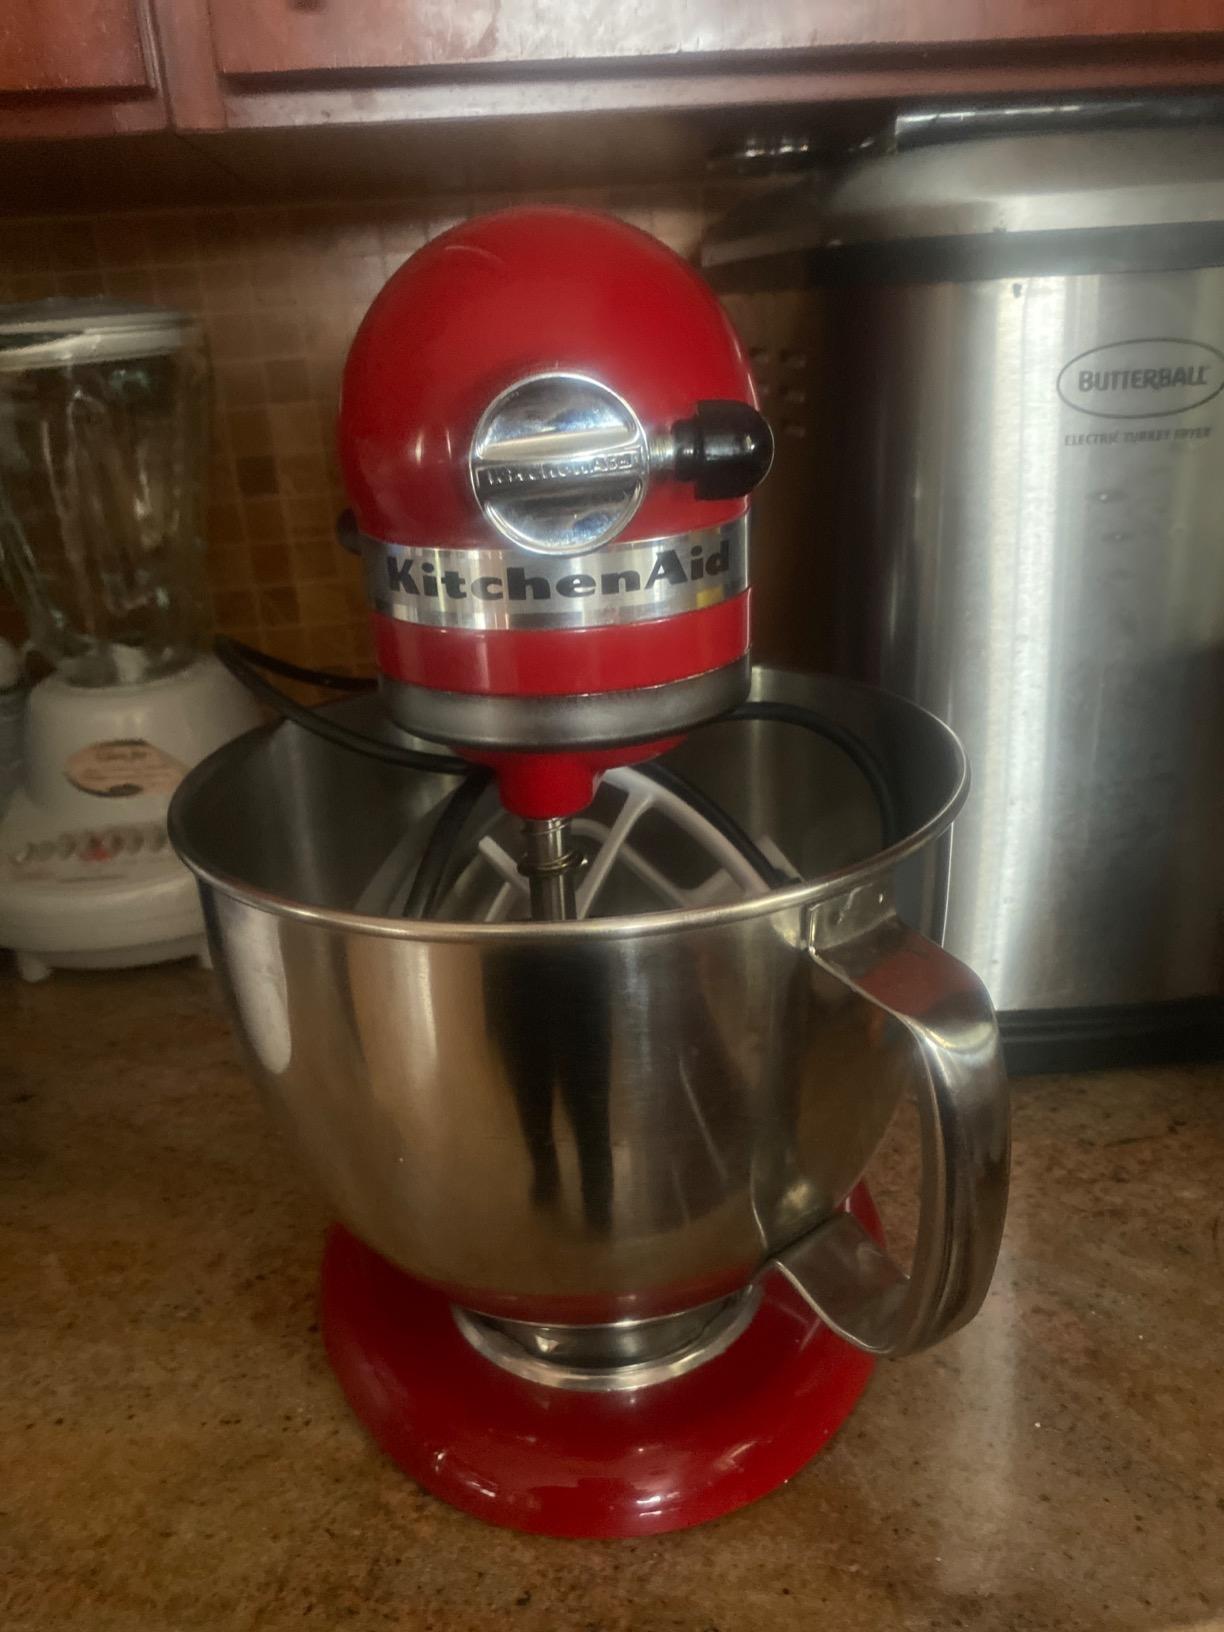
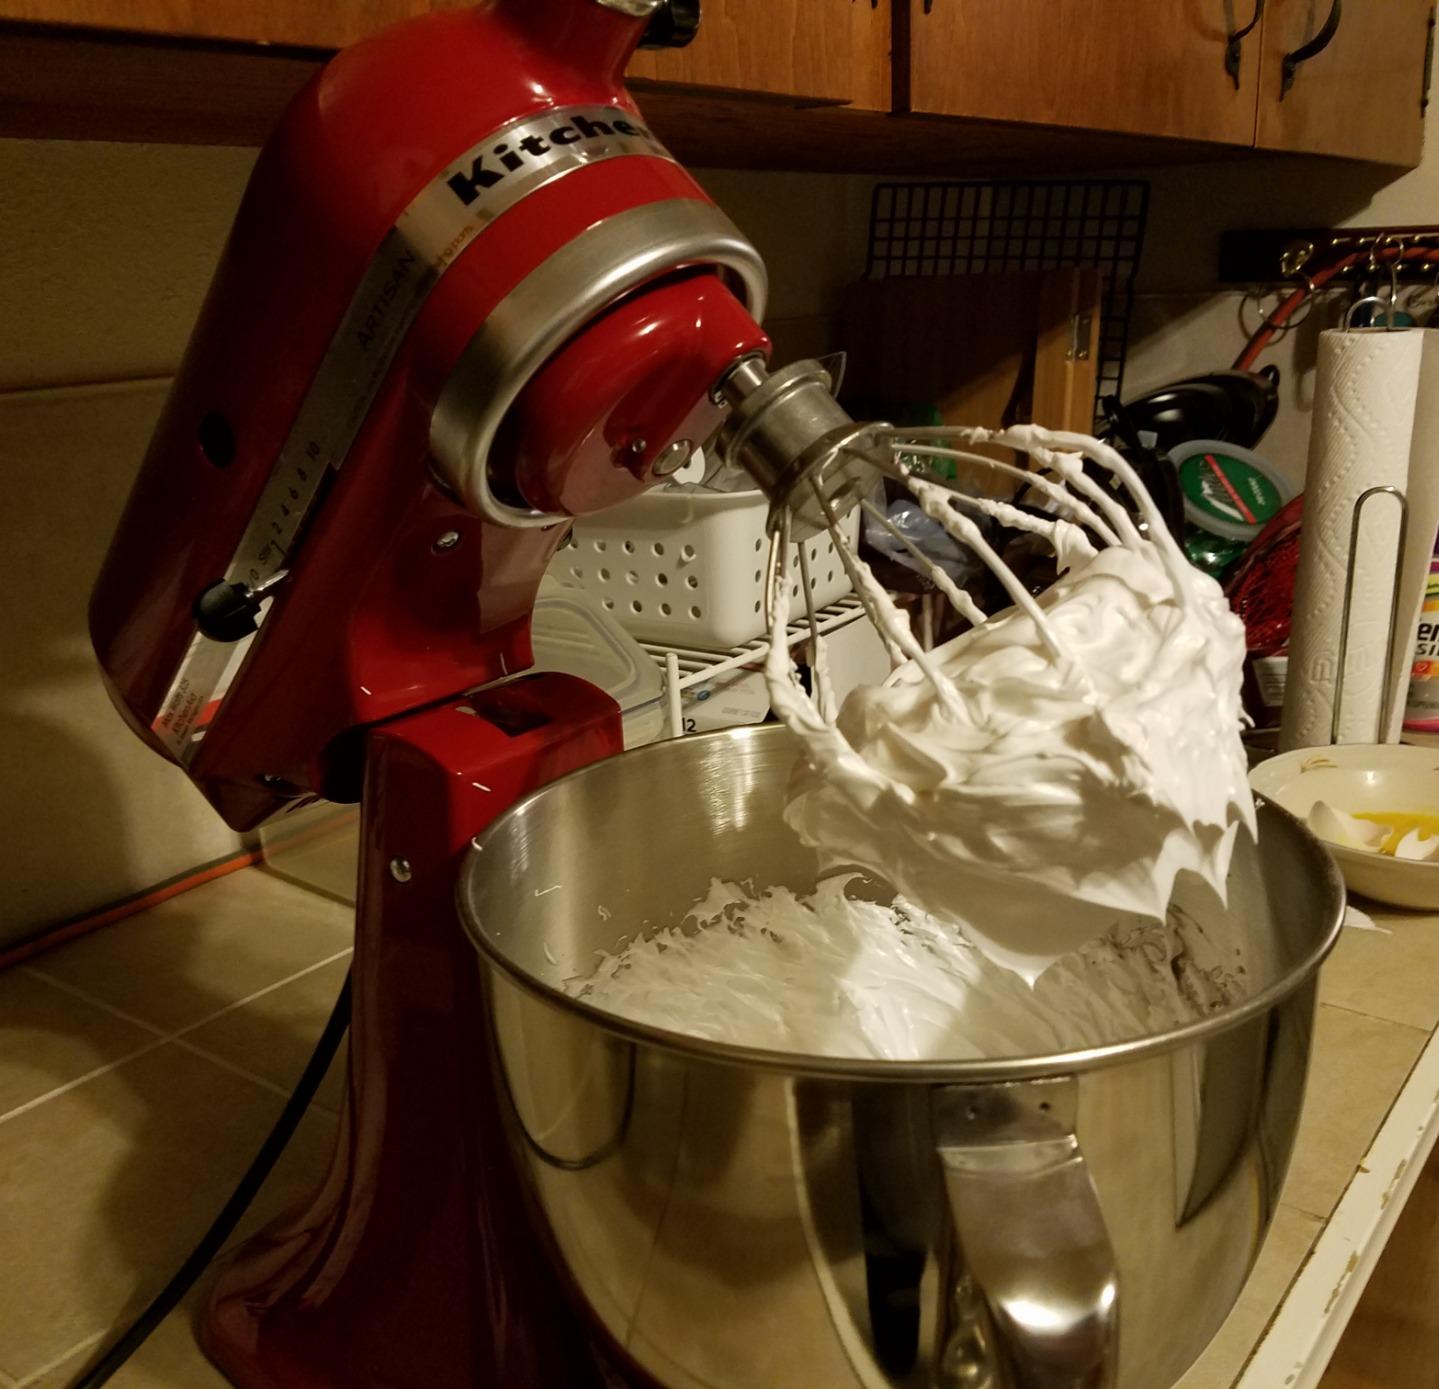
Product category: items_mixer
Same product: yes